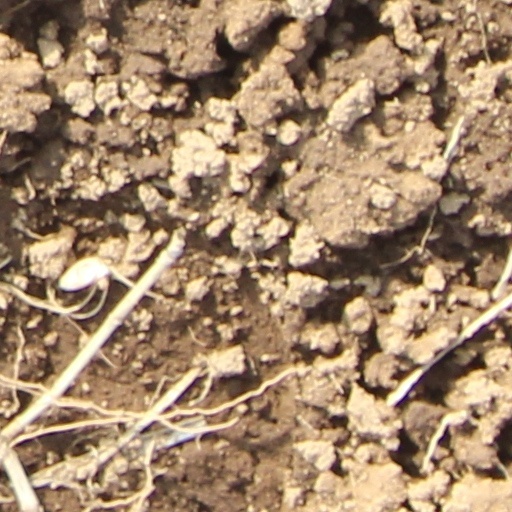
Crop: wheat